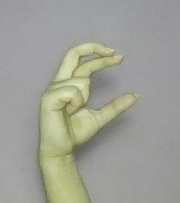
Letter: thal